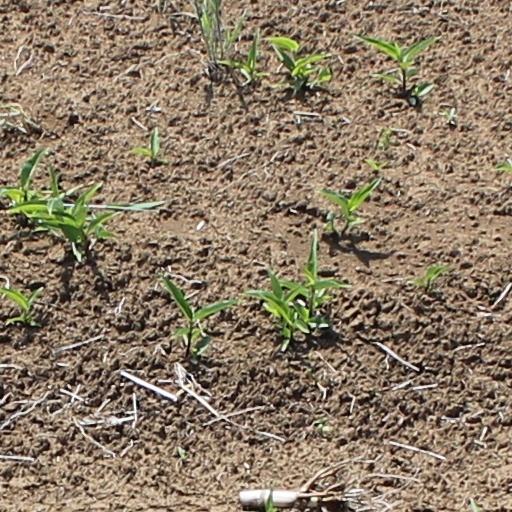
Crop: wheat